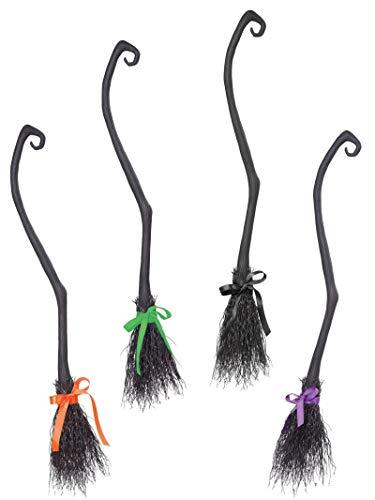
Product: California Costumes Women's Witch's Broom
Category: Toys & Games | Dress Up & Pretend Play | Accessories
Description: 2 piece broom.
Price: $11.95